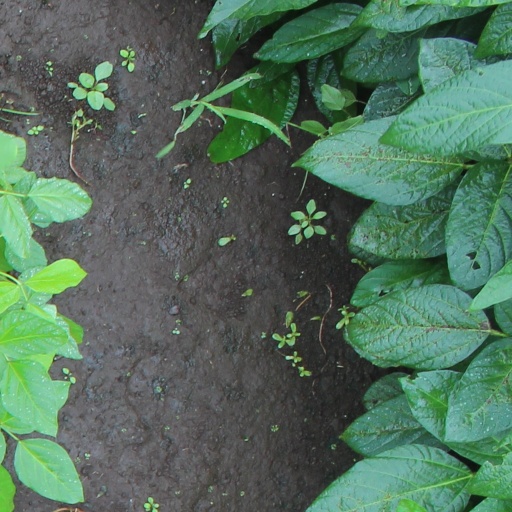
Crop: soybean